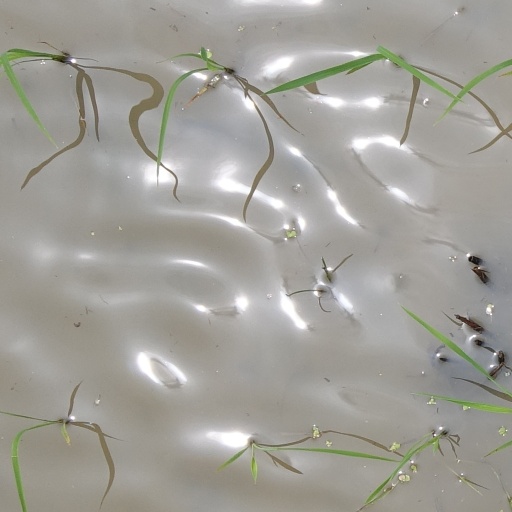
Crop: rice